Dafydd ap Llywelyn

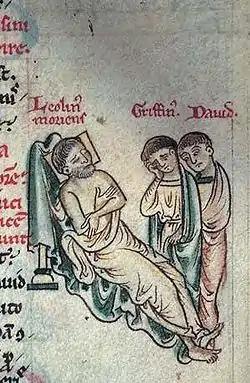
Dafydd with his father Llywelyn ab Iorwerth and half-brother Gruffudd

Dafydd ap Llywelyn (c. March 1212 – 25 February 1246) was King of Gwynedd from 1240 to 1246.